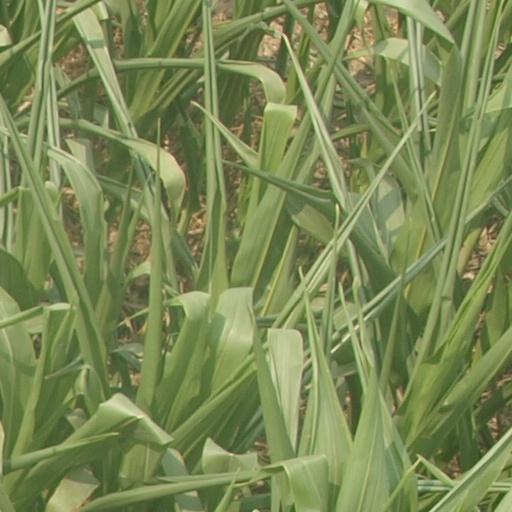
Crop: maize; corn